36-pounder long gun

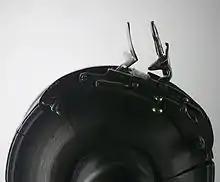
Flintlock firing system of a French naval gun.

The chief gunner would then point the gun with the help of the third and fourth gunners on each side, and the last gunner on the left would then fire the gun by touching the touch hole with a linstock. Flintlock firing was not standardized in the French navy before the end of the First Empire.